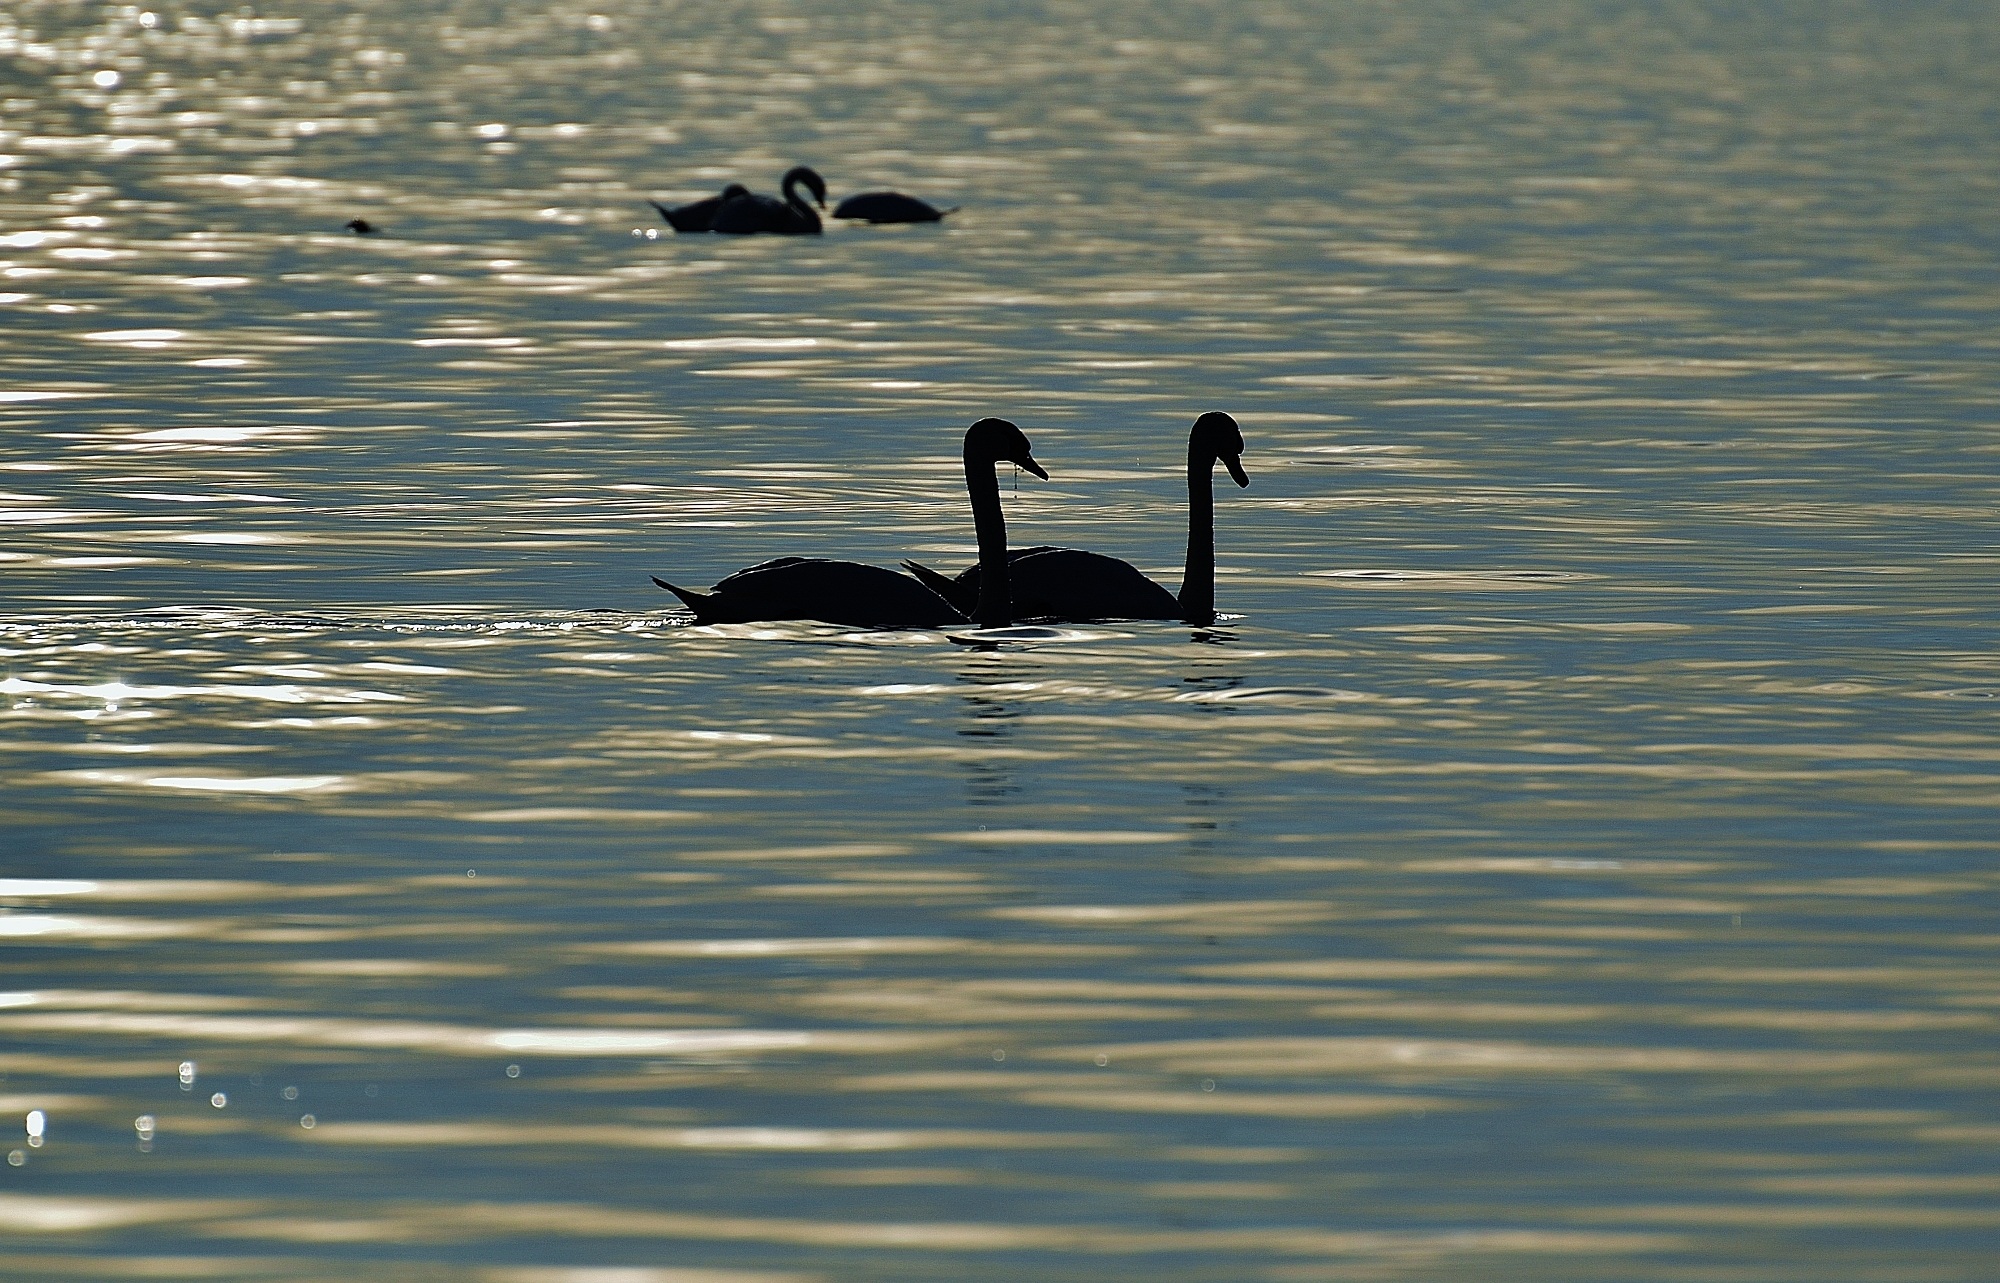
sea, water, silhouette, bird, lake, reflection, feather, plumage, swan, duck, swans, vertebrate, waterfowl, water bird, animal world, lake constance, ducks geese and swans